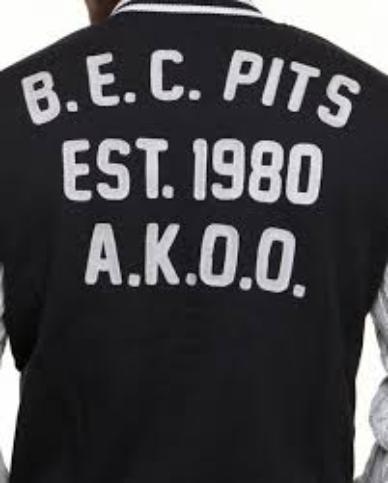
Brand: AKOO
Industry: Clothes